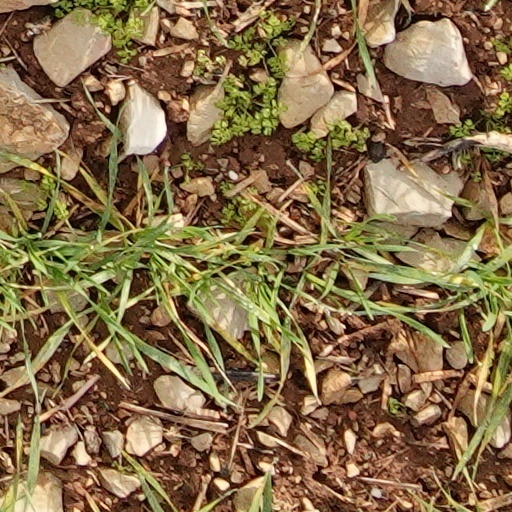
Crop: wheat